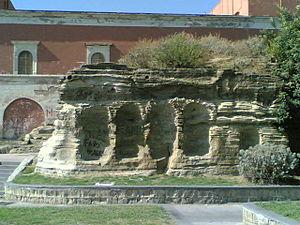
La colline de Pizzofalcone, connue aussi comme le Monte di Dio est une zone de Naples qui fait partie du quartier de San Ferdinando, situé entre le borgo Santa Lucia, le Chiatamone et Chiaia.